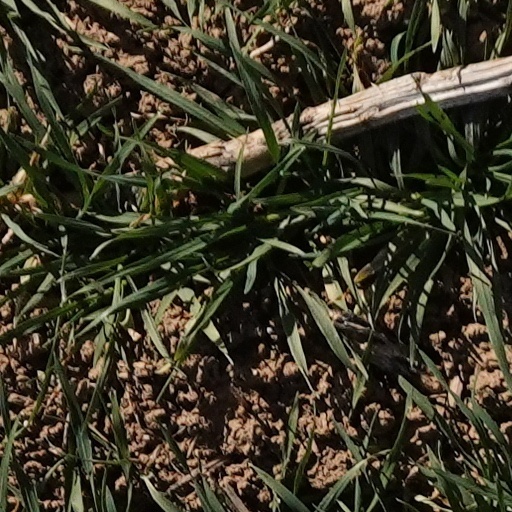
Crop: wheat